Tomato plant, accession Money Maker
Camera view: tilt-top (135 deg); turntable rotation: 330 degrees
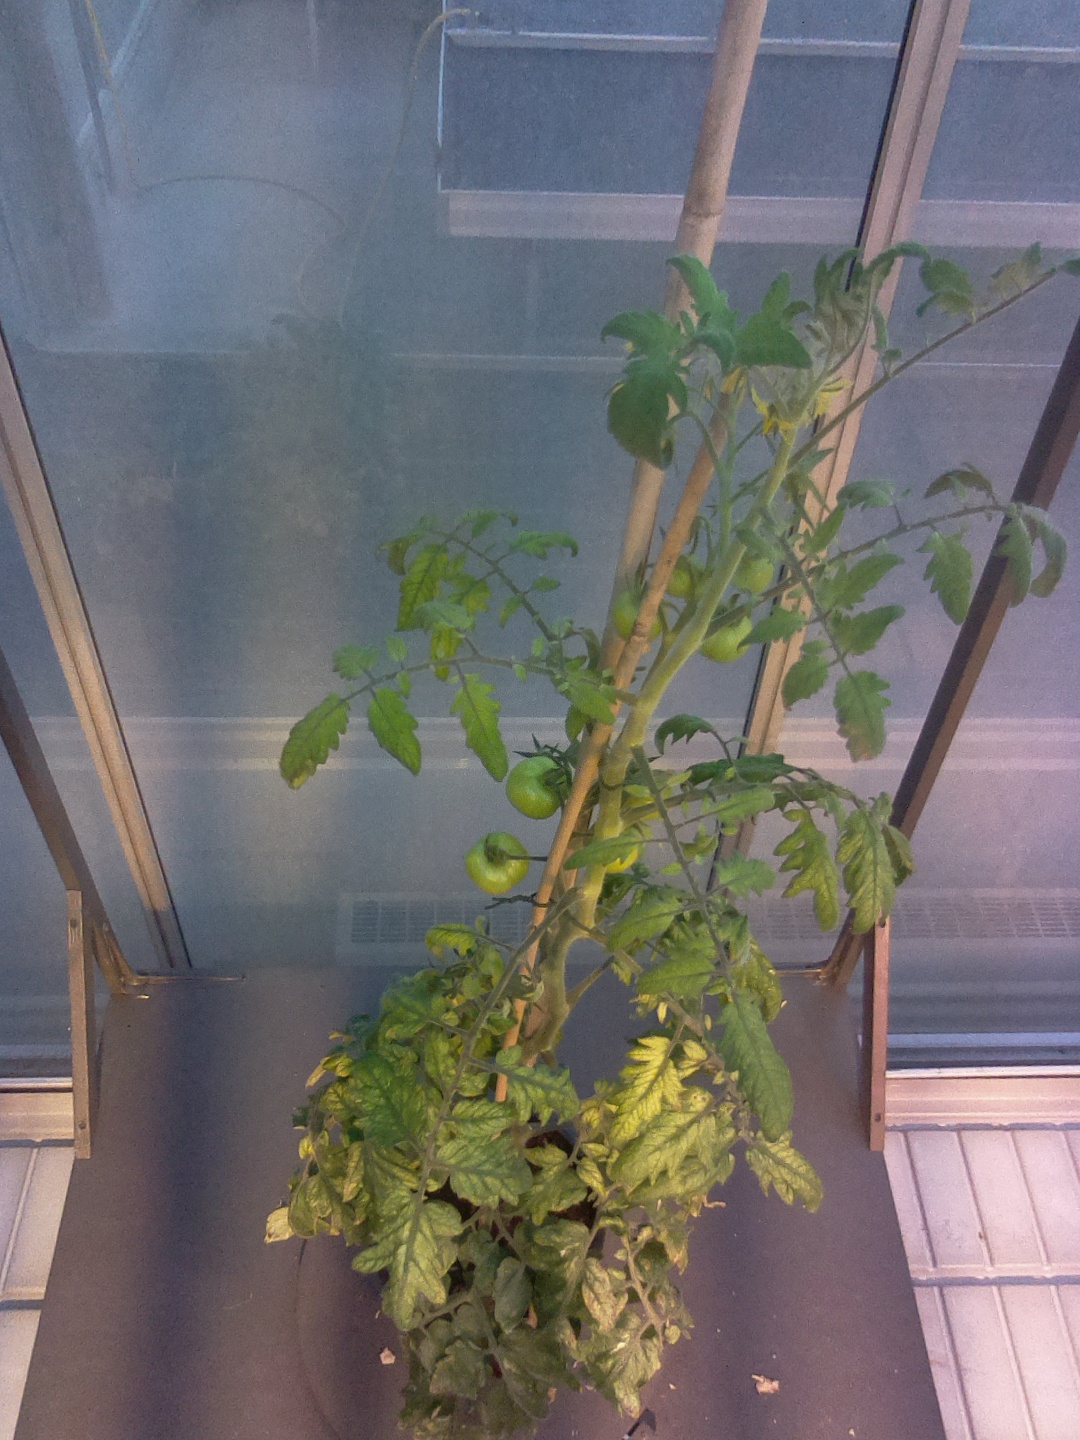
BBCH growth stage 75: 50%-60% of final fruit size